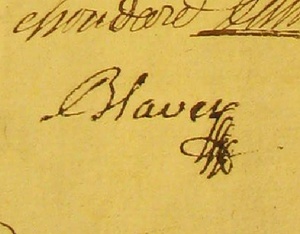
Signature autographe de Michel Blavet sur l'acte de tutelle de Jean Pagin, le 28 décembre 1765, à Paris. (Archives nationales, Y 4910A)
Michel Blavet est un compositeur français né à Besançon le 13 mars 1700 et mort à Paris le 28 octobre 1768.